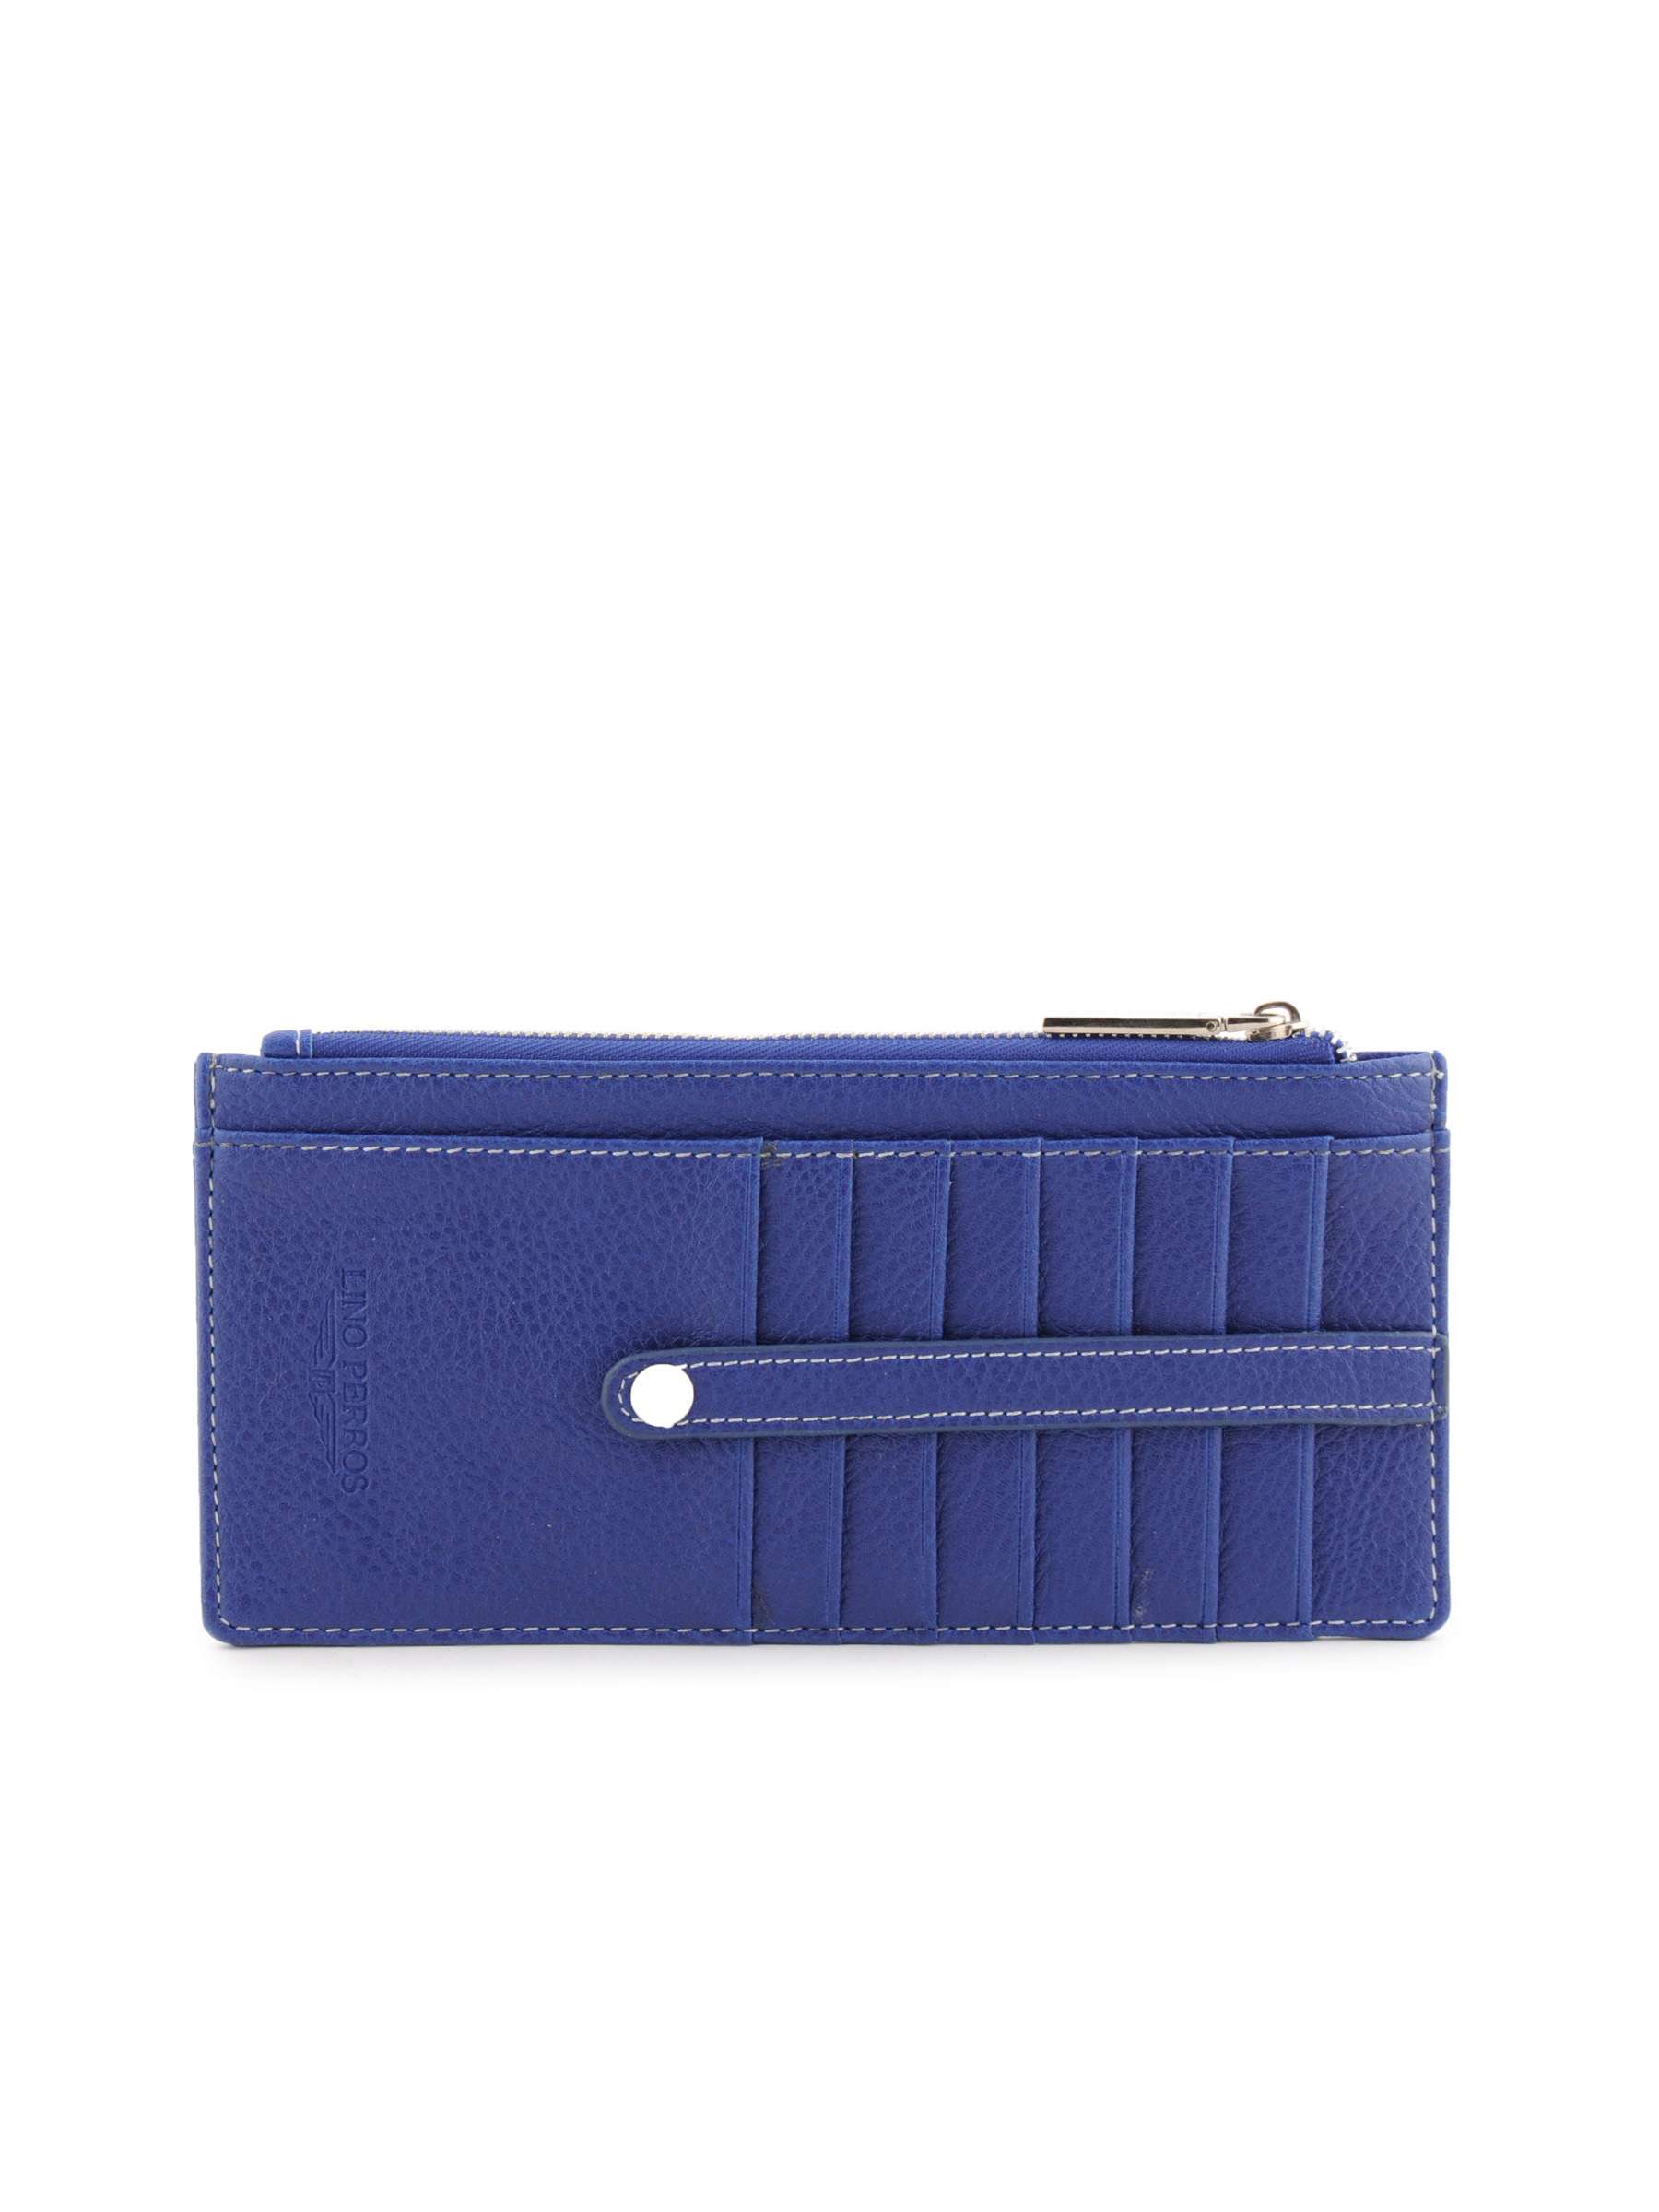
Lino Perros Women Solid Blue Wallet
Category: Accessories / Wallets / Wallets
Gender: Women
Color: Blue
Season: Winter 2015
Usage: Casual